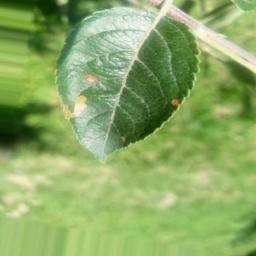
Label: Alternaria